Parmelia, Western Australia

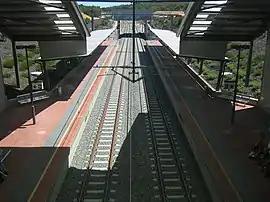
Kwinana railway station

Parmelia is a southern suburb of Perth, Western Australia, located in the City of Kwinana.